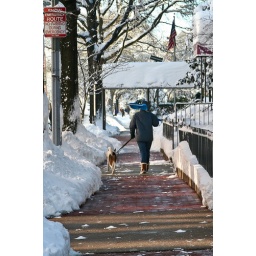
A clear sidewalk in front of my building